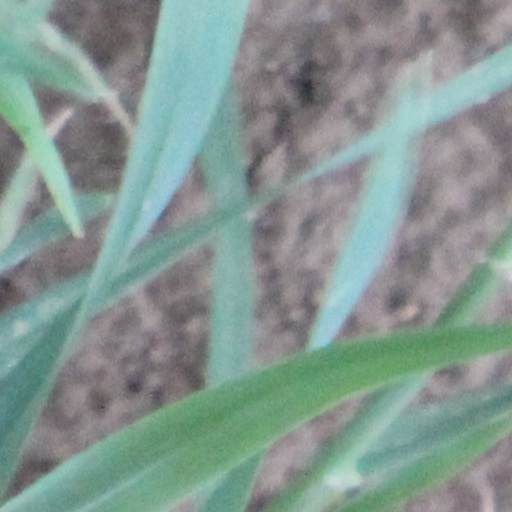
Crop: wheat